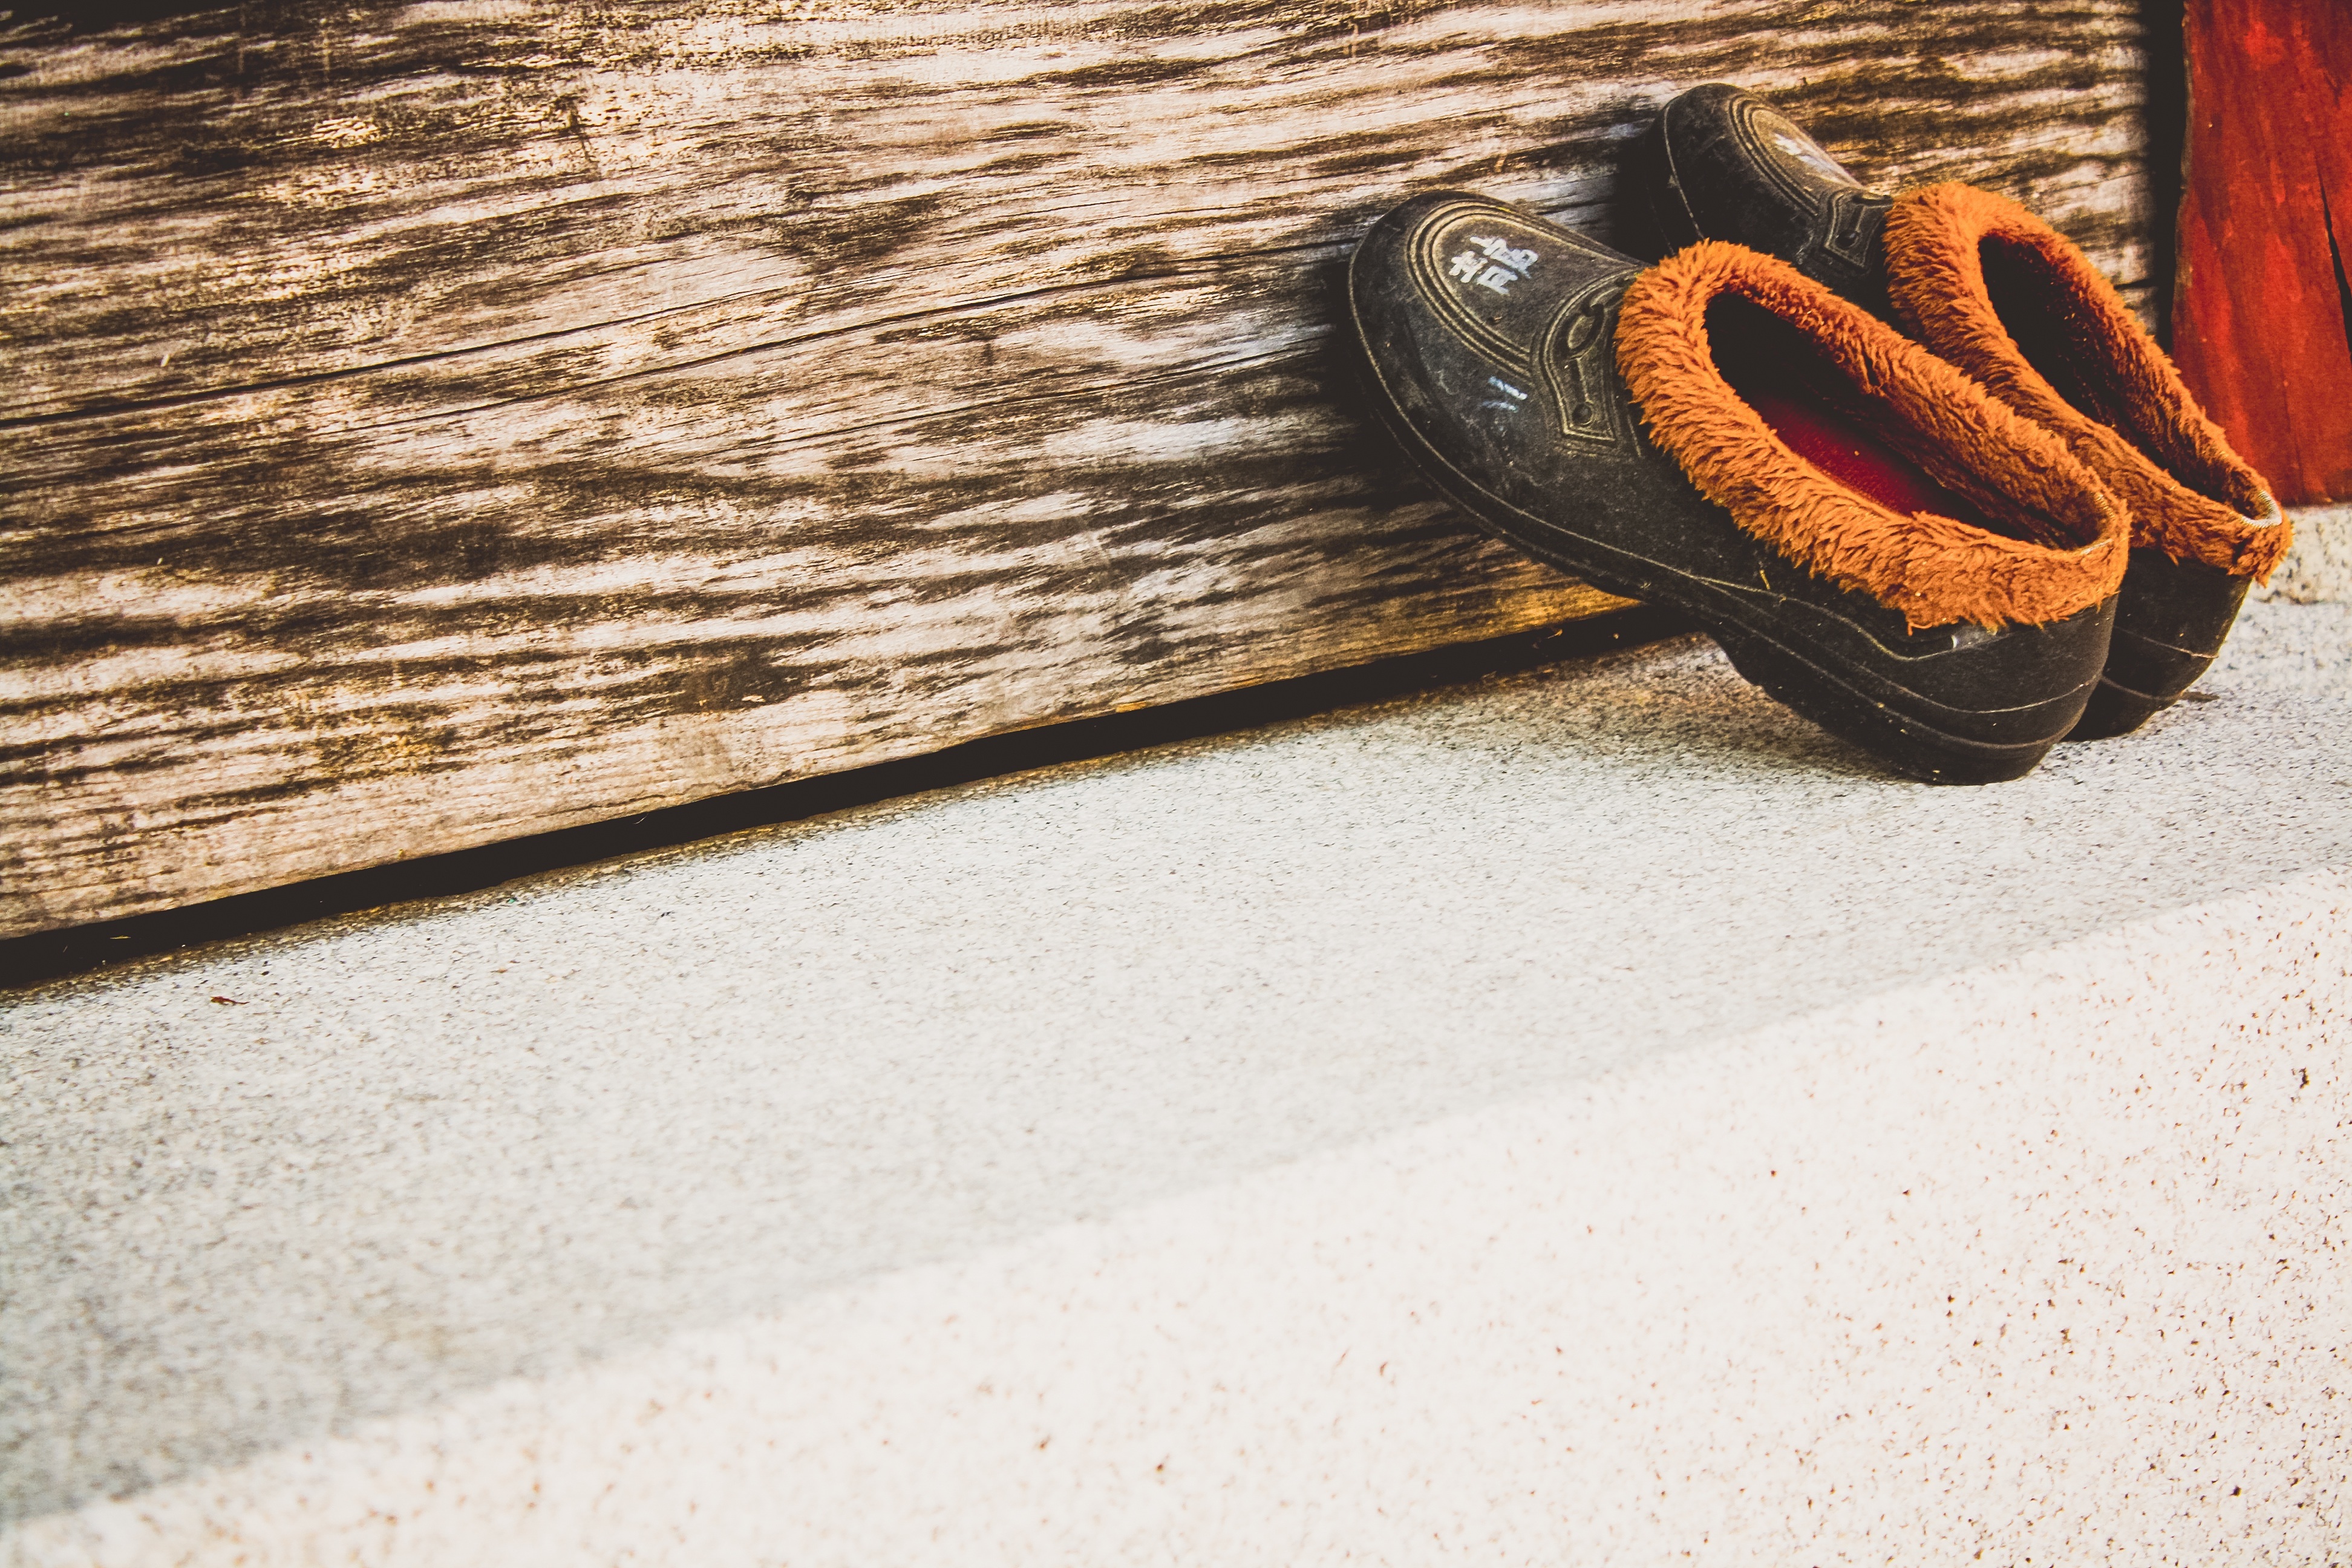
shoe, wood, leather, vintage, retro, floor, old, leg, spring, color, brown, shoes, worn, footwear, traditional, flooring